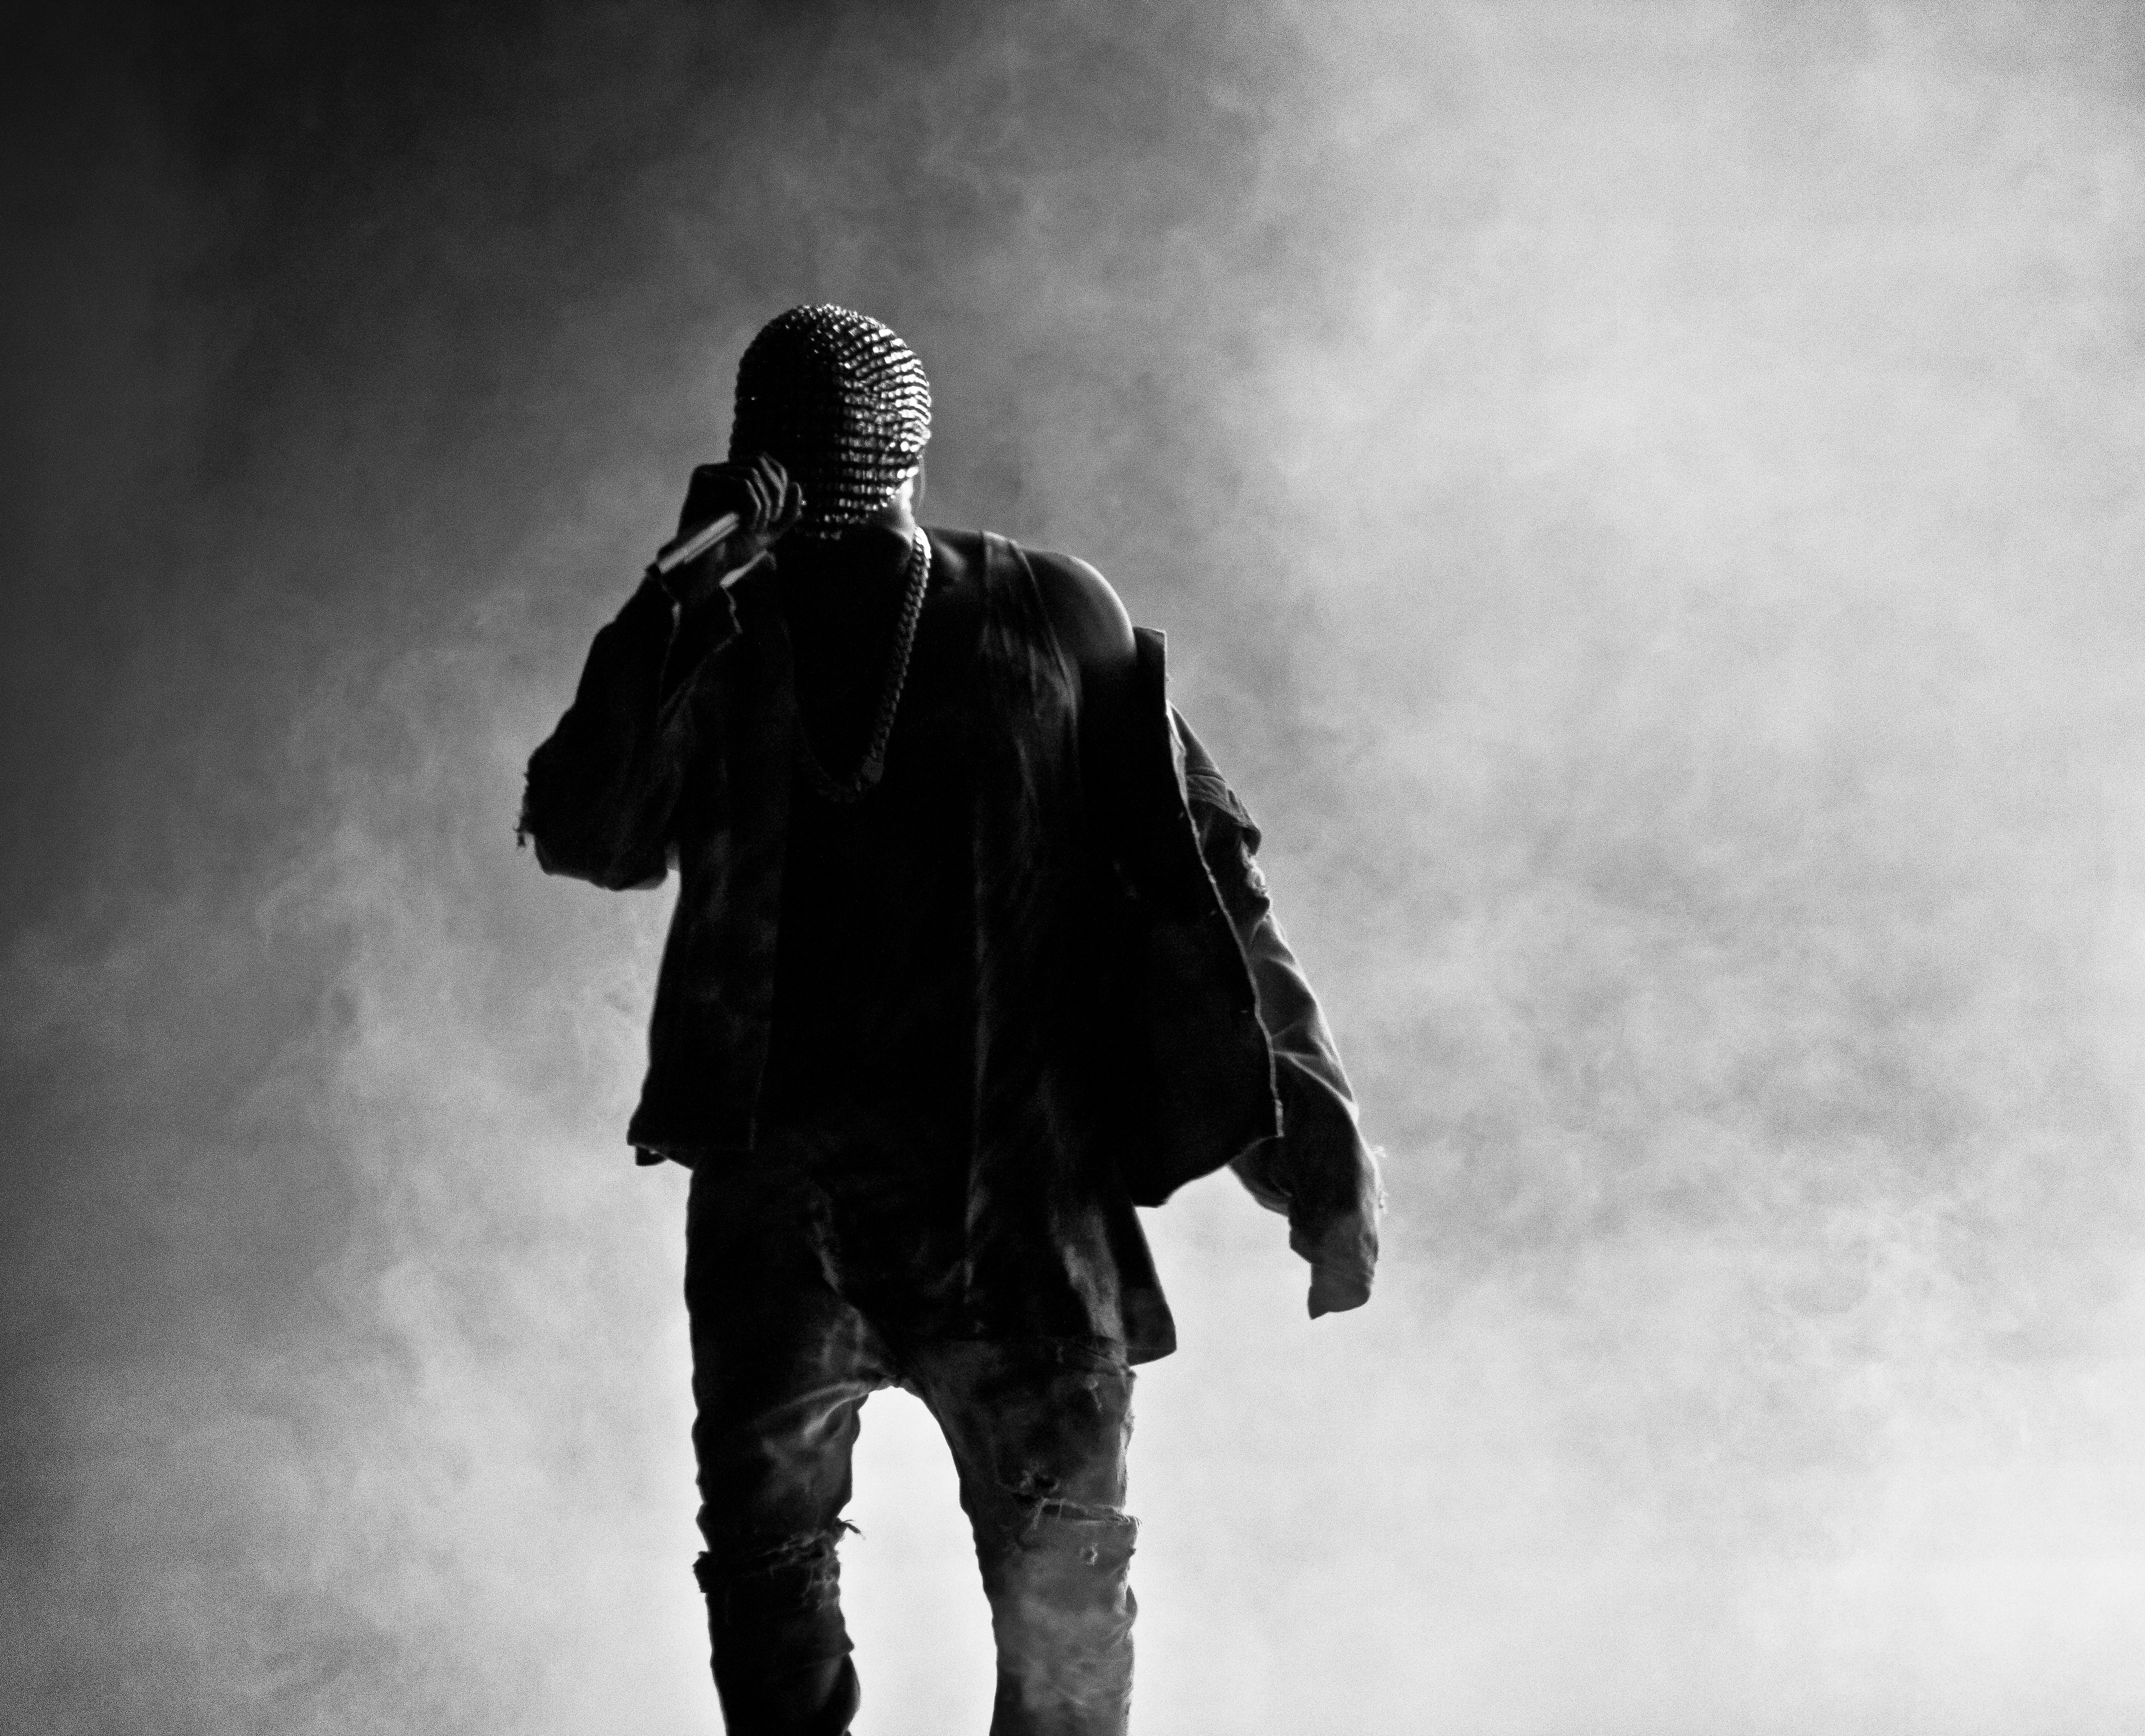
silhouette, person, snow, cloud, black and white, fog, white, photography, concert, singer, statue, weather, darkness, rapper, black, monochrome, photograph, monochrome photography, atmospheric phenomenon